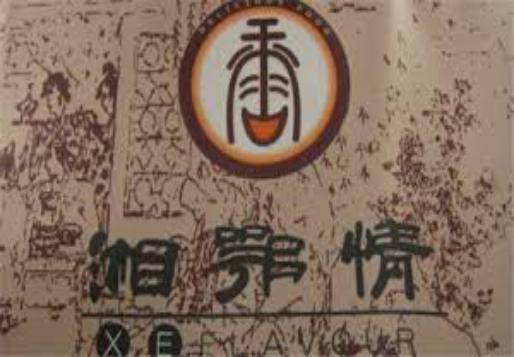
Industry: Food